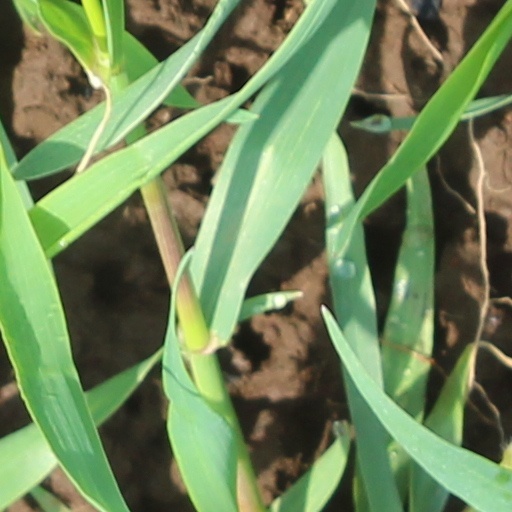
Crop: wheat